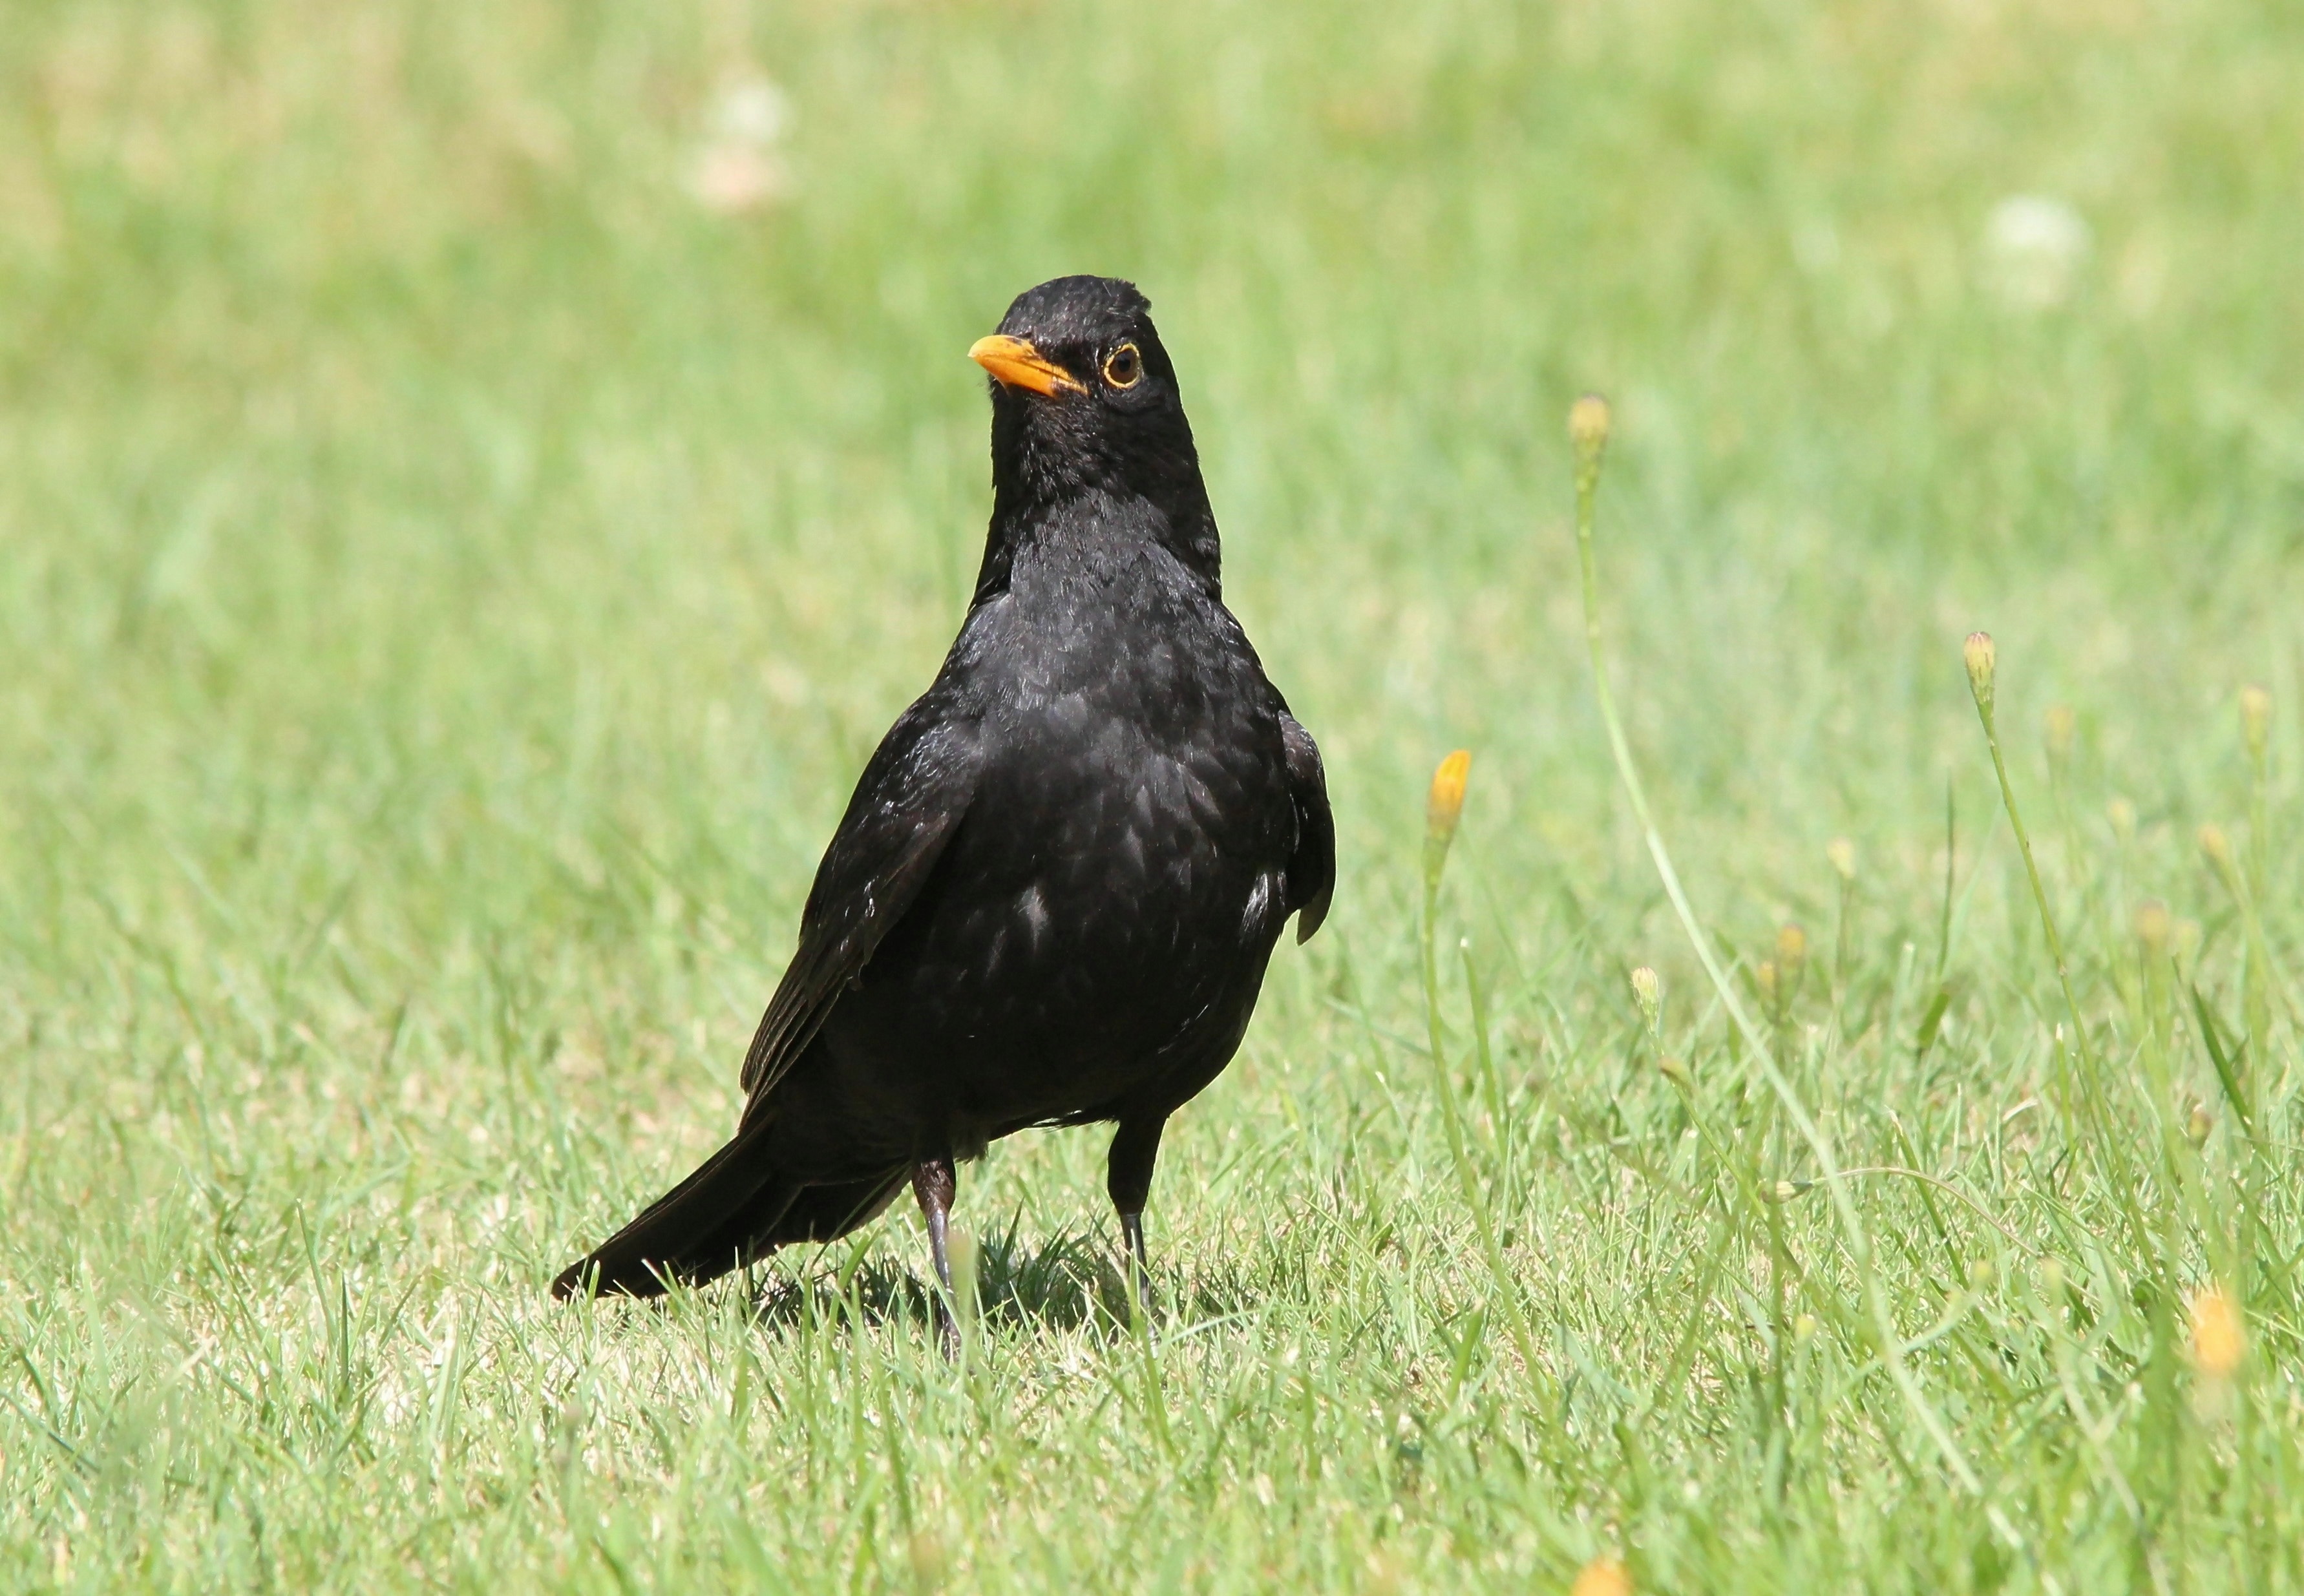
bird, wildlife, beak, black, robin, fauna, animals, rook, vertebrate, rush, blackbird, true, throttle, turdus merula, perching bird, acridotheres, common myna